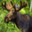
Label: deer